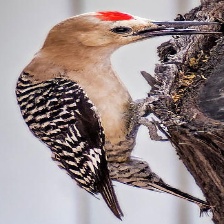
Species: GILA WOODPECKER
Scientific name: MELANERPES UROPYGIALIS